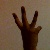
The image shows a hand gesture representing the number 6 in Indian Sign Language.